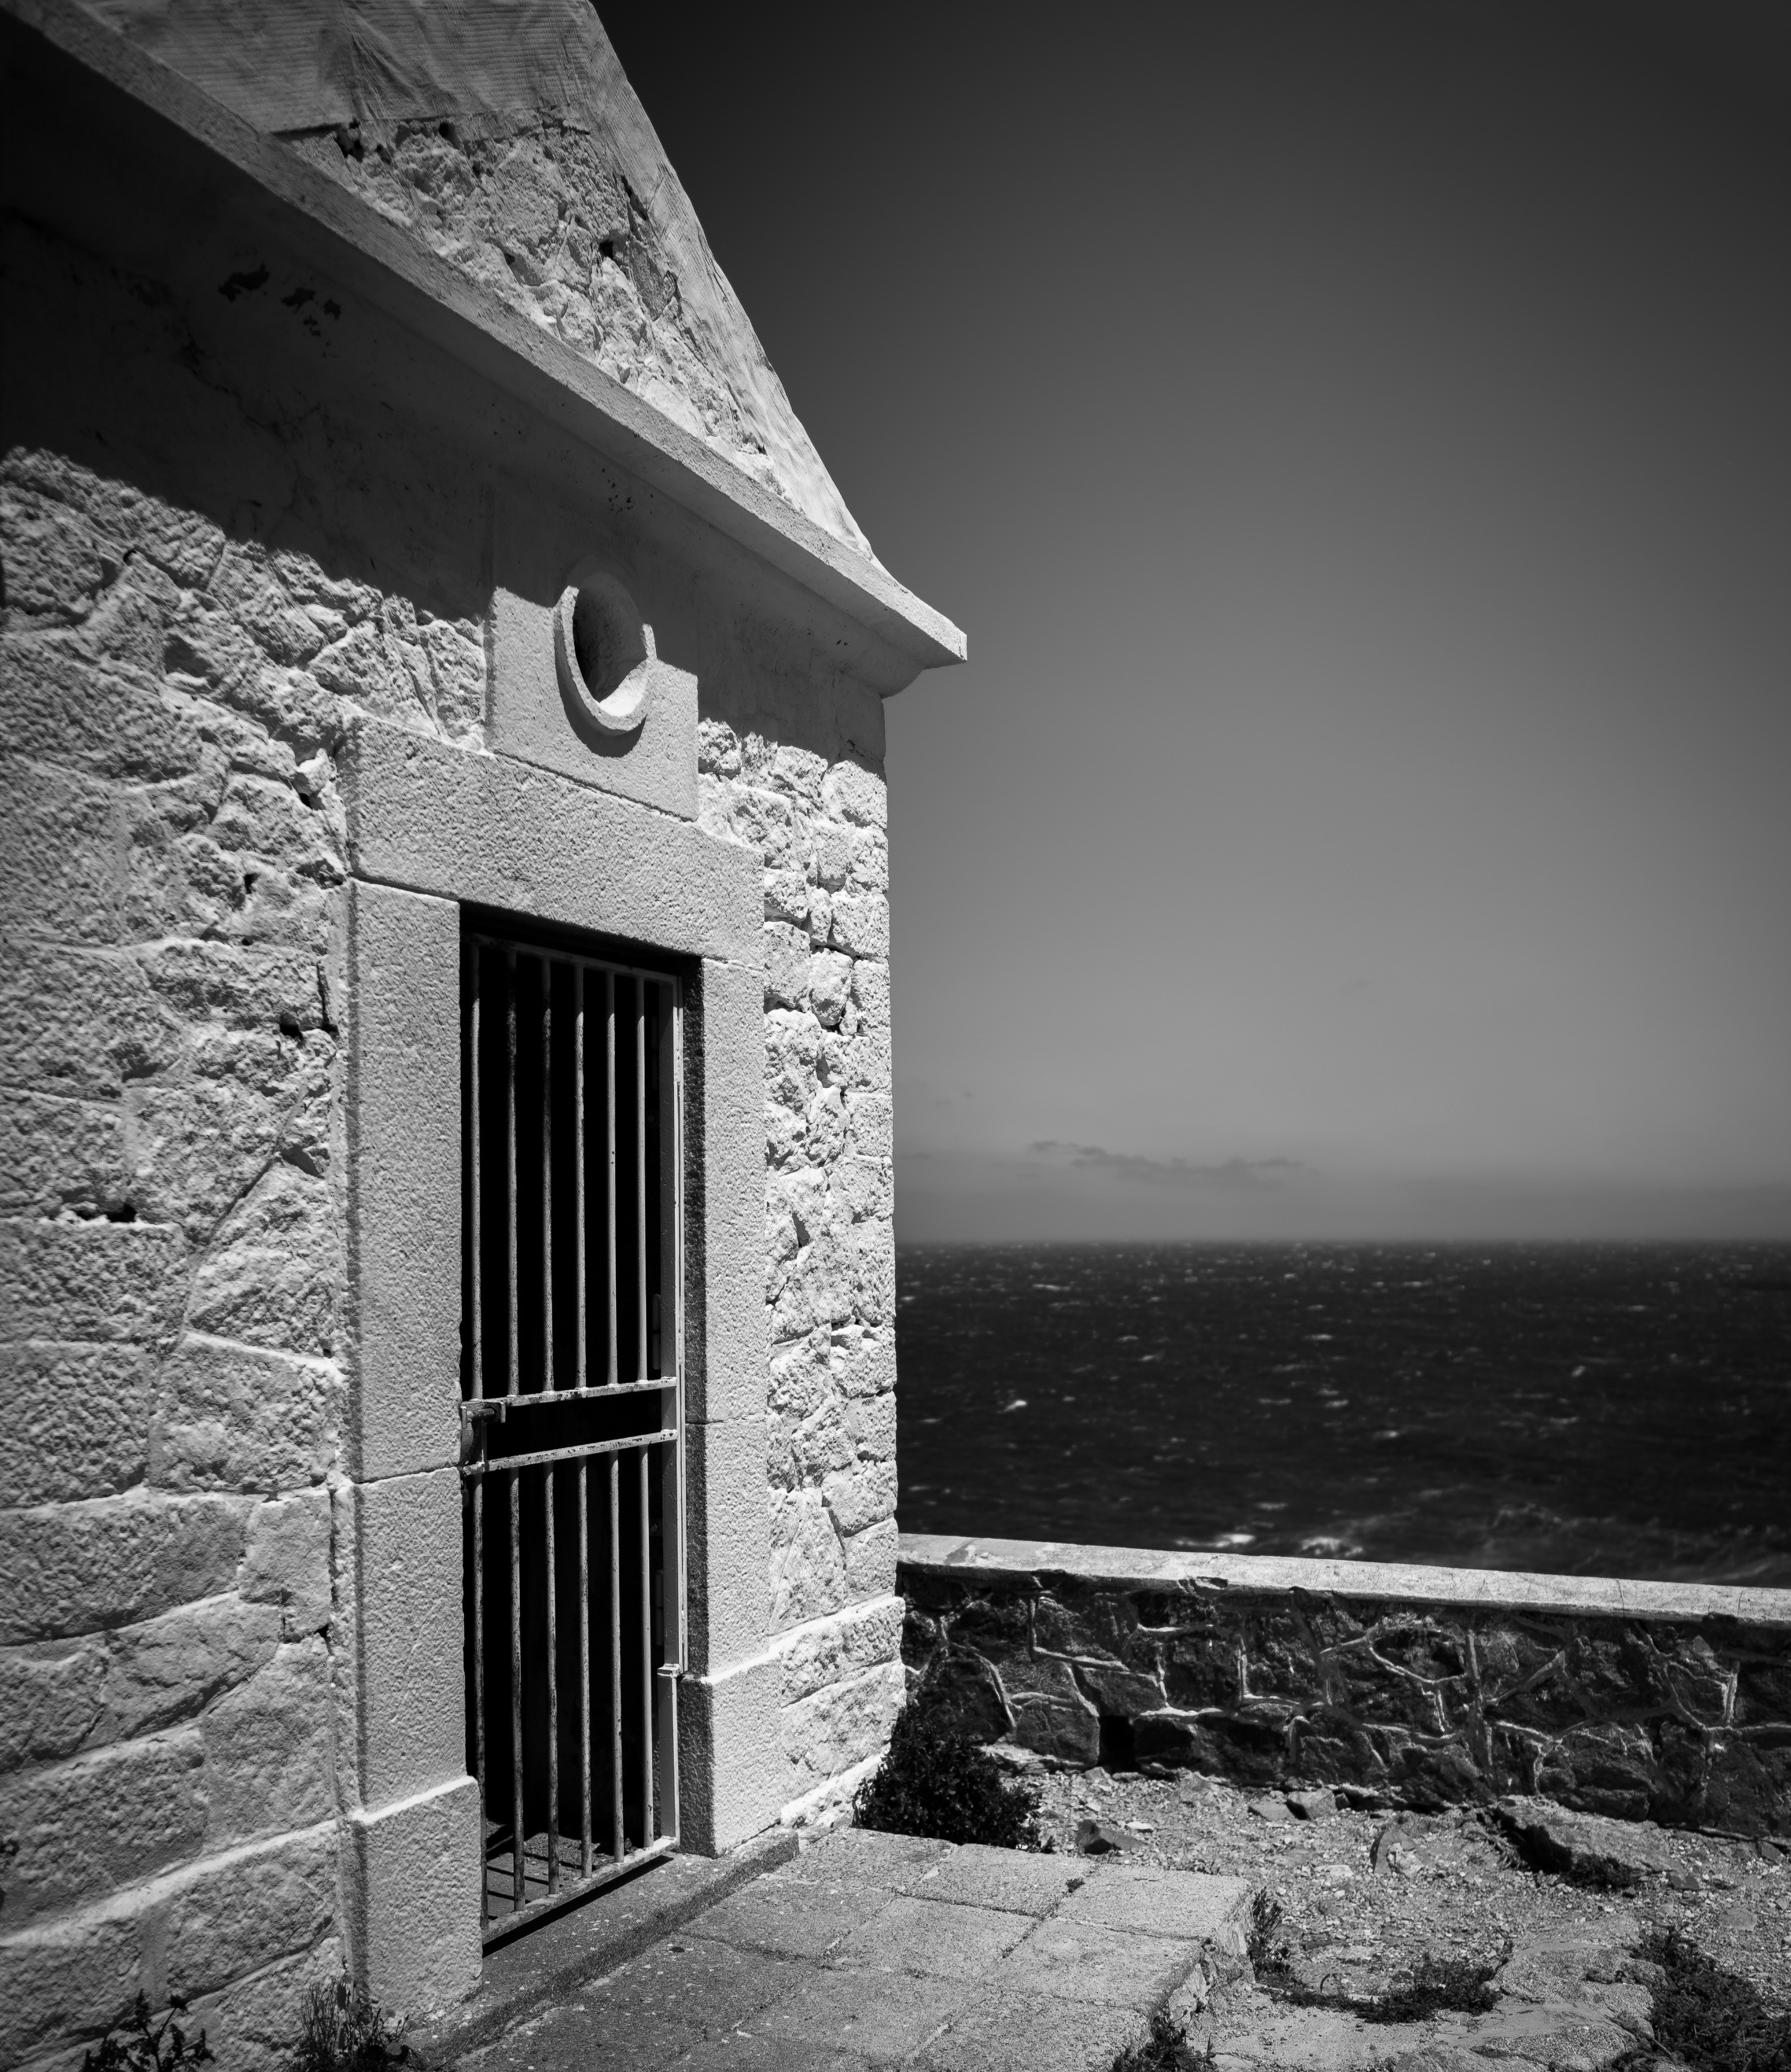
sea, coast, water, cloud, black and white, architecture, sky, photography, house, window, building, old, wall, france, mediterranean, holiday, ancient, facade, church, monochrome, places of interest, angle, culture, history, corsica, mood, past, historically, black and white photo, impressive, monochrome photography